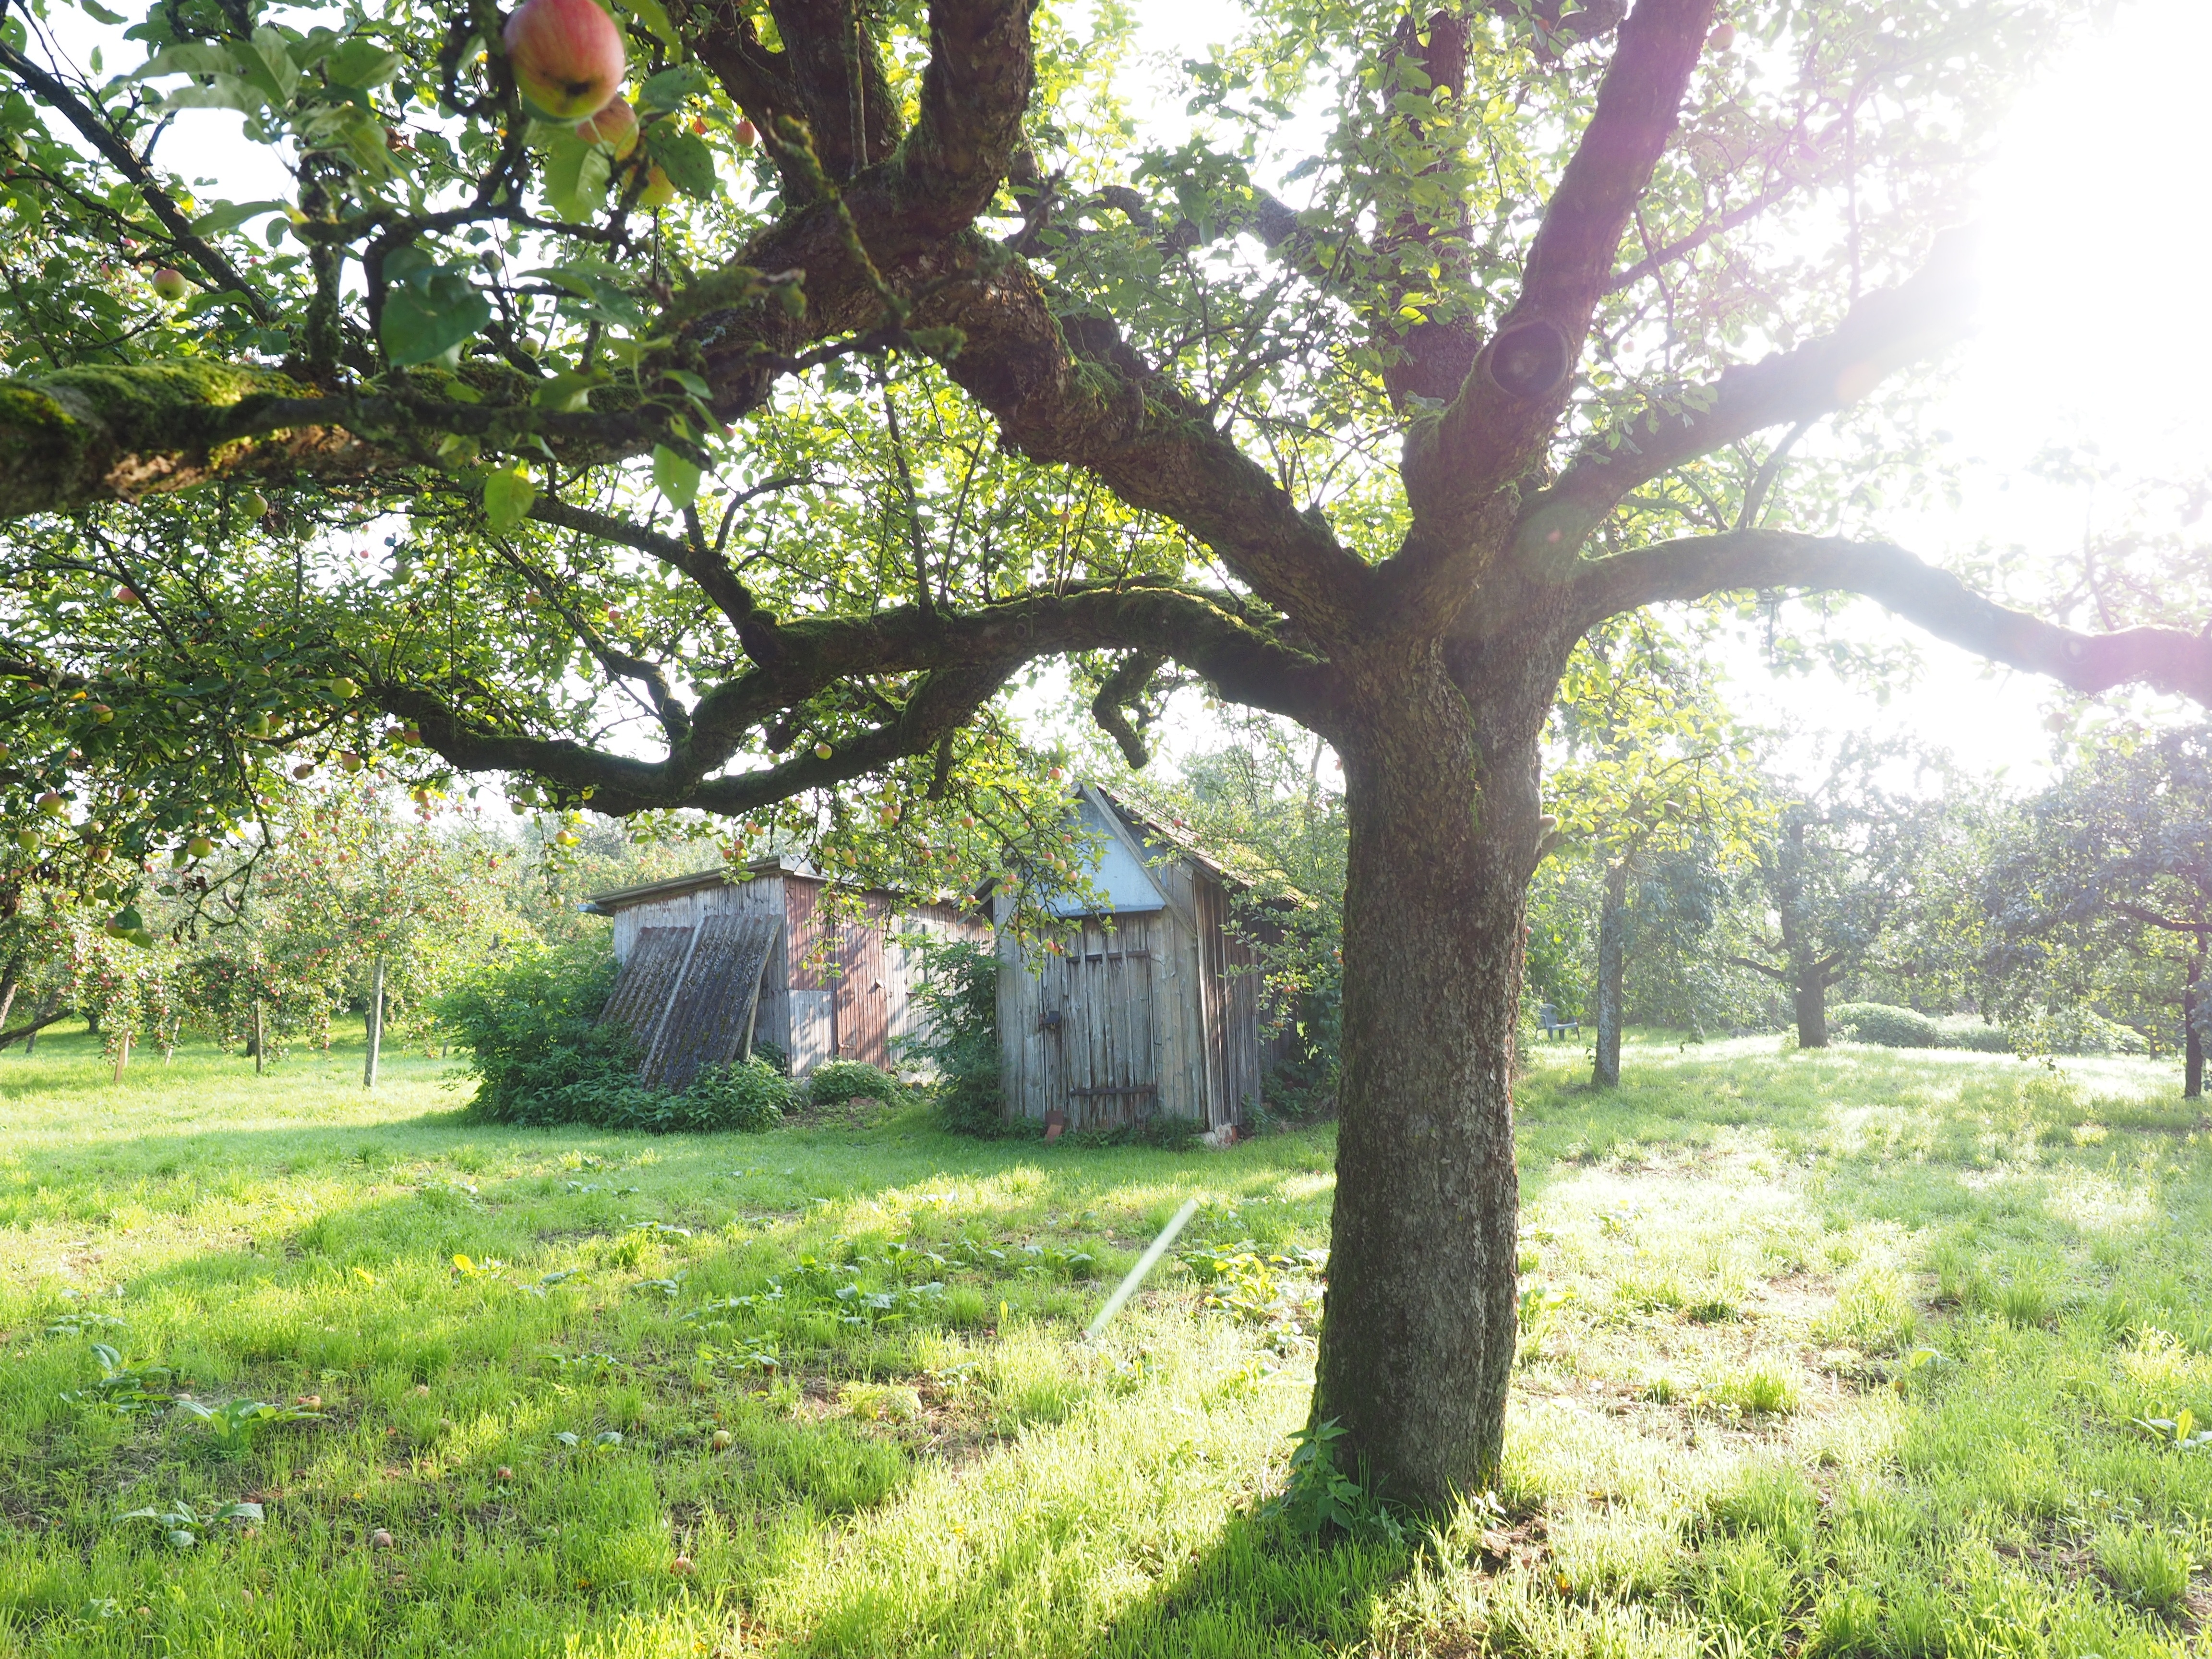
tree, plant, lawn, flower, orchard, backyard, property, garden, shrub, plantation, woodland, yard, apple tree, woody plant